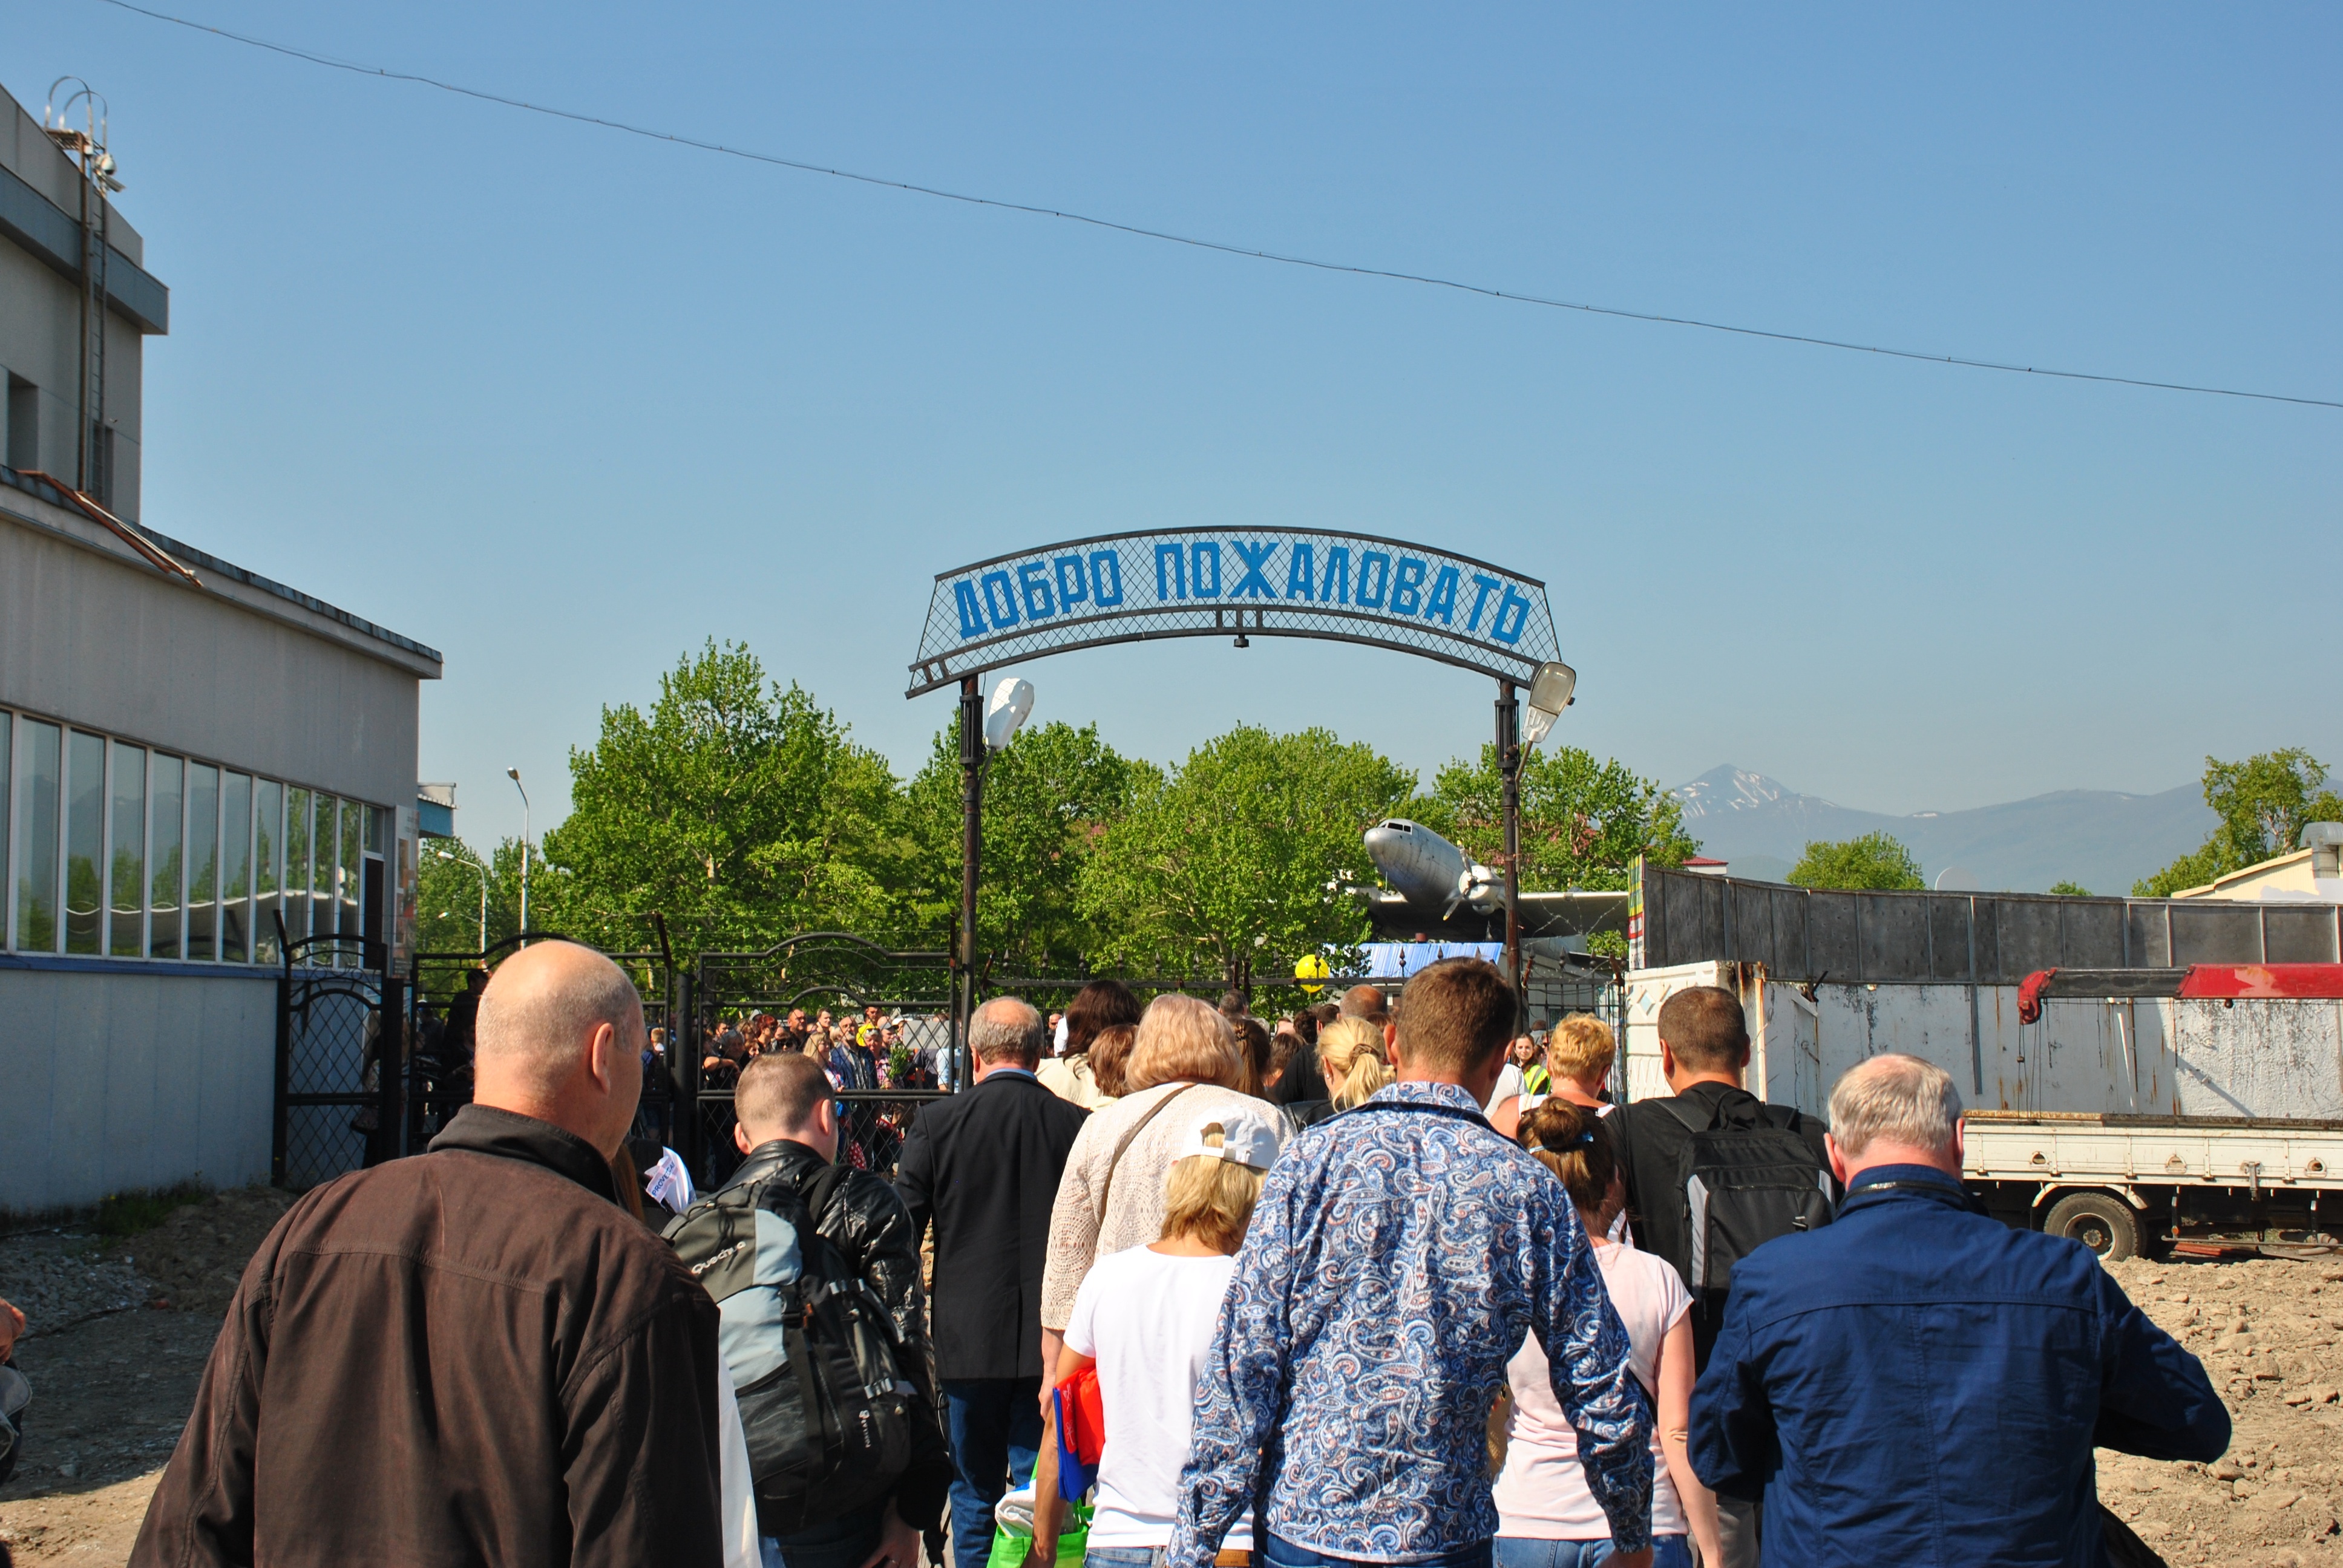
city, community, tourism, public space, human settlement